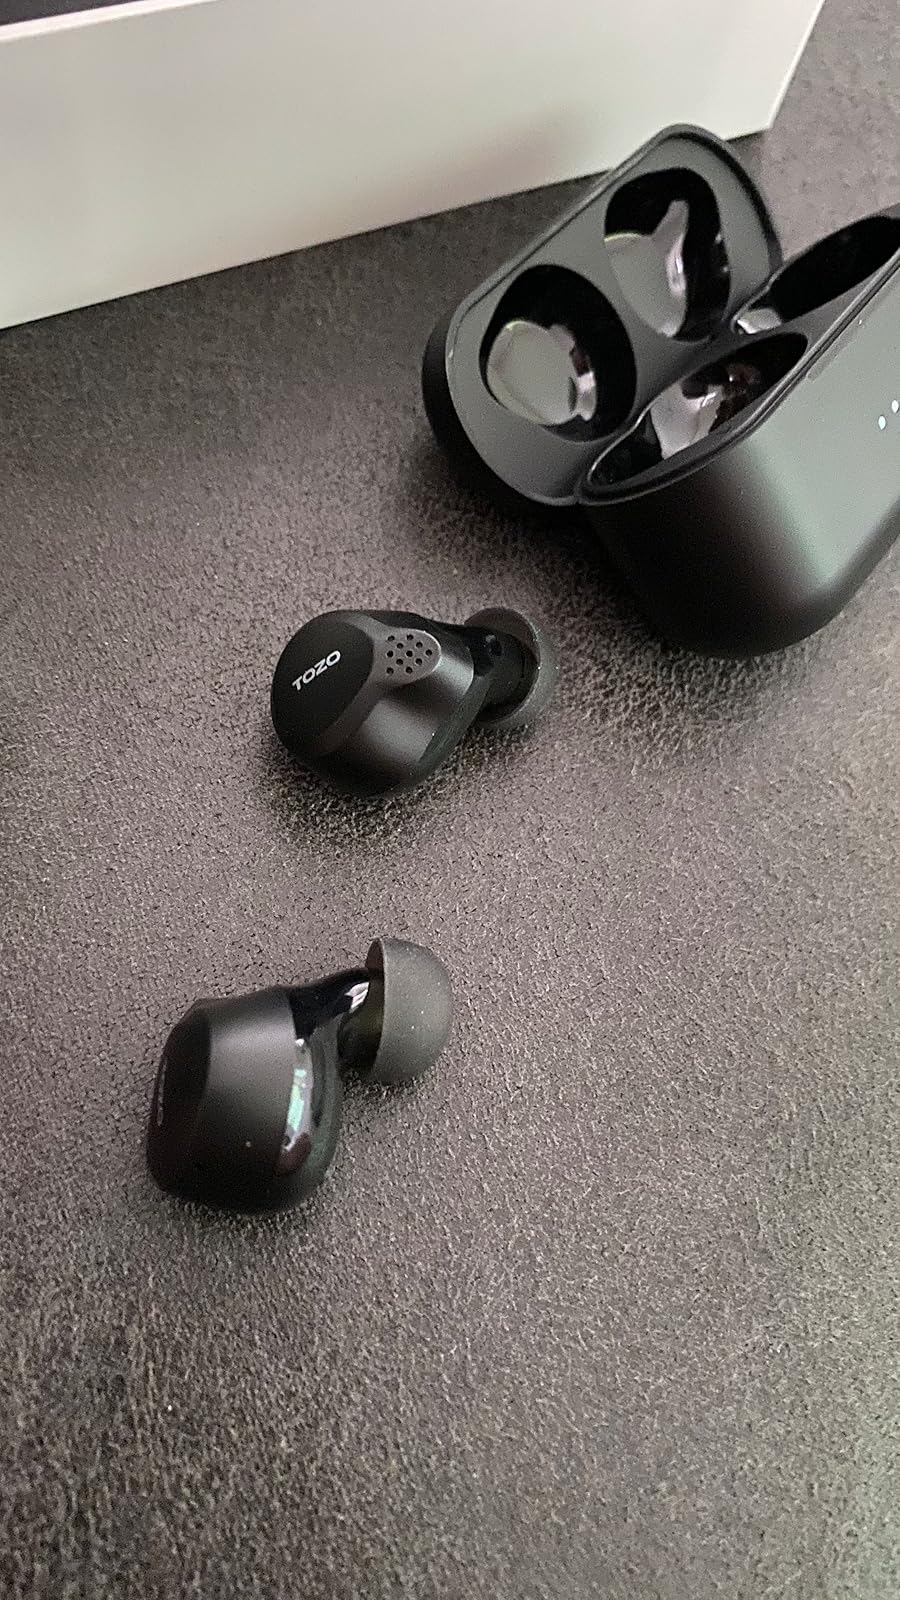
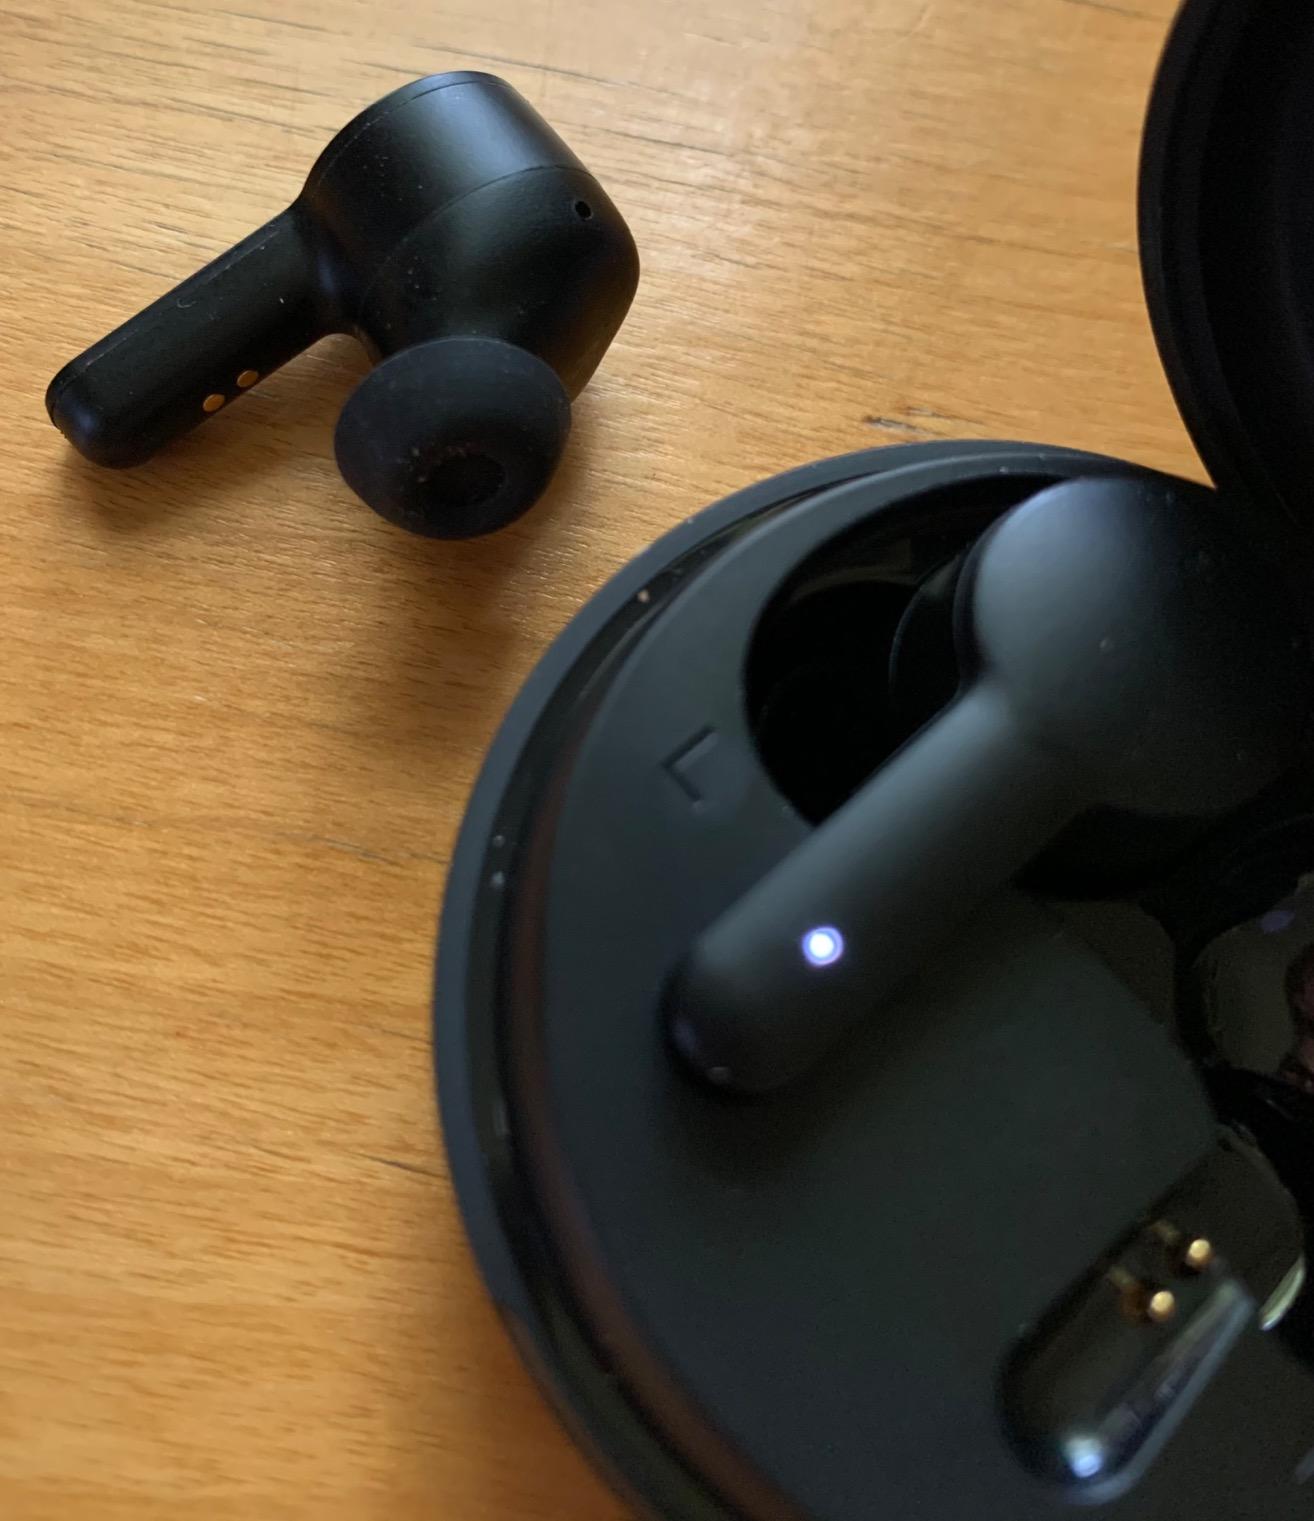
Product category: earbuds
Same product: no